Main Concourse

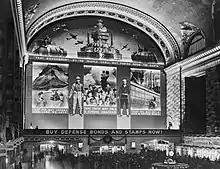
1941 Farm Security Administration mural to promote the sales of war bonds

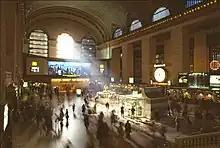
The Main Concourse in 1986, featuring the Kodak Colorama, the illuminated clock, and two banks

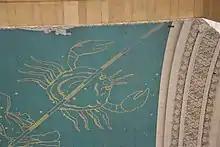
A single patch remains uncleaned following the ceiling's restoration; the Cancer constellation points toward it

During World War II, the terminal became heavily used by troops moving across the United States. Due to Grand Central's importance in civilian and military transit, many of the terminal's windows were covered with blackout paint, which would prevent aerial bombers from easily detecting the building. The war also prompted the Farm Security Administration to install a mural on the Main Concourse's east wall in 1941. The mural, which had a montage of photographs, was part of a campaign to sell war bonds, and its unveiling was a nationally broadcast event that also drew 3,000 people on-site. In 1943, this mural was replaced by another, , also installed over the east wall. A large flag also hung in the Main Concourse honoring the 21,314 New York Central Railroad employees that participated in the war. The terminal also hosted a canteen operated by the United Service Organizations. Known as the Service Men's Lounge, the space on the east balcony had pool and ping pong tables, a piano, lounge chairs, and lunch counters. The terminal was used for military funeral processions as well.